Masamune

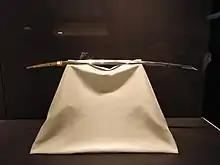
The katana nicknamed Tsugaru Masamune in the Tokyo National Museum. National Treasure.

The name "Kanze Masamune" originates from the fact that the "katana" was handed down through the Kanze clan, the hereditary heads of the Noh theatre tradition. The reason why the Kanze clan came to possess the "katana" is unknown. However, since they are descendants of Kan'ami and Zeami, who established Noh under the patronage of Ashikaga Yoshimitsu, it is possible that the "katana" was bestowed upon the Kanze clan by Yoshimitsu.